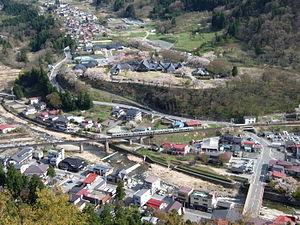
La ligne Senzan est une ligne ferroviaire du réseau East Japan Railway Company au Japon. Elle relie la gare de Sendai à celle d'Uzen-Chitose à Yamagata. Cette ligne permet de connecter les lignes Tōhoku et Ōu.